Tayeb Salih

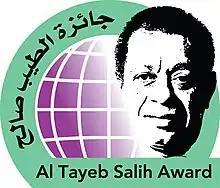
Logo of the al-Tayeb Salih Award for Creative Writing

In 1998, a group of Salih's friends formed a committee to honour him, and collected $20,000 for his personal use. He chose to use the money to establish the Tayeb Salih Creative Writing Award.